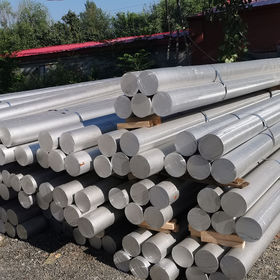
Label: trash